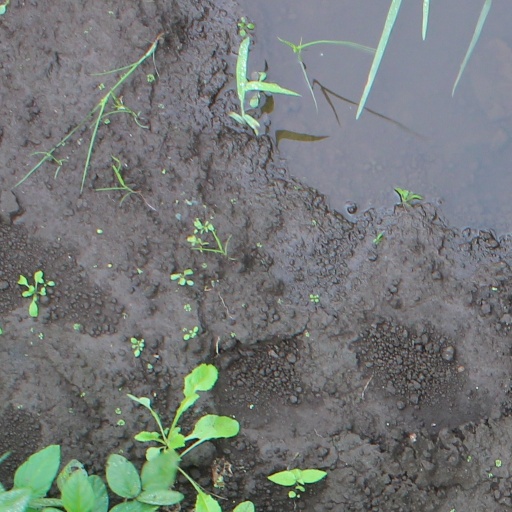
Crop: soybean